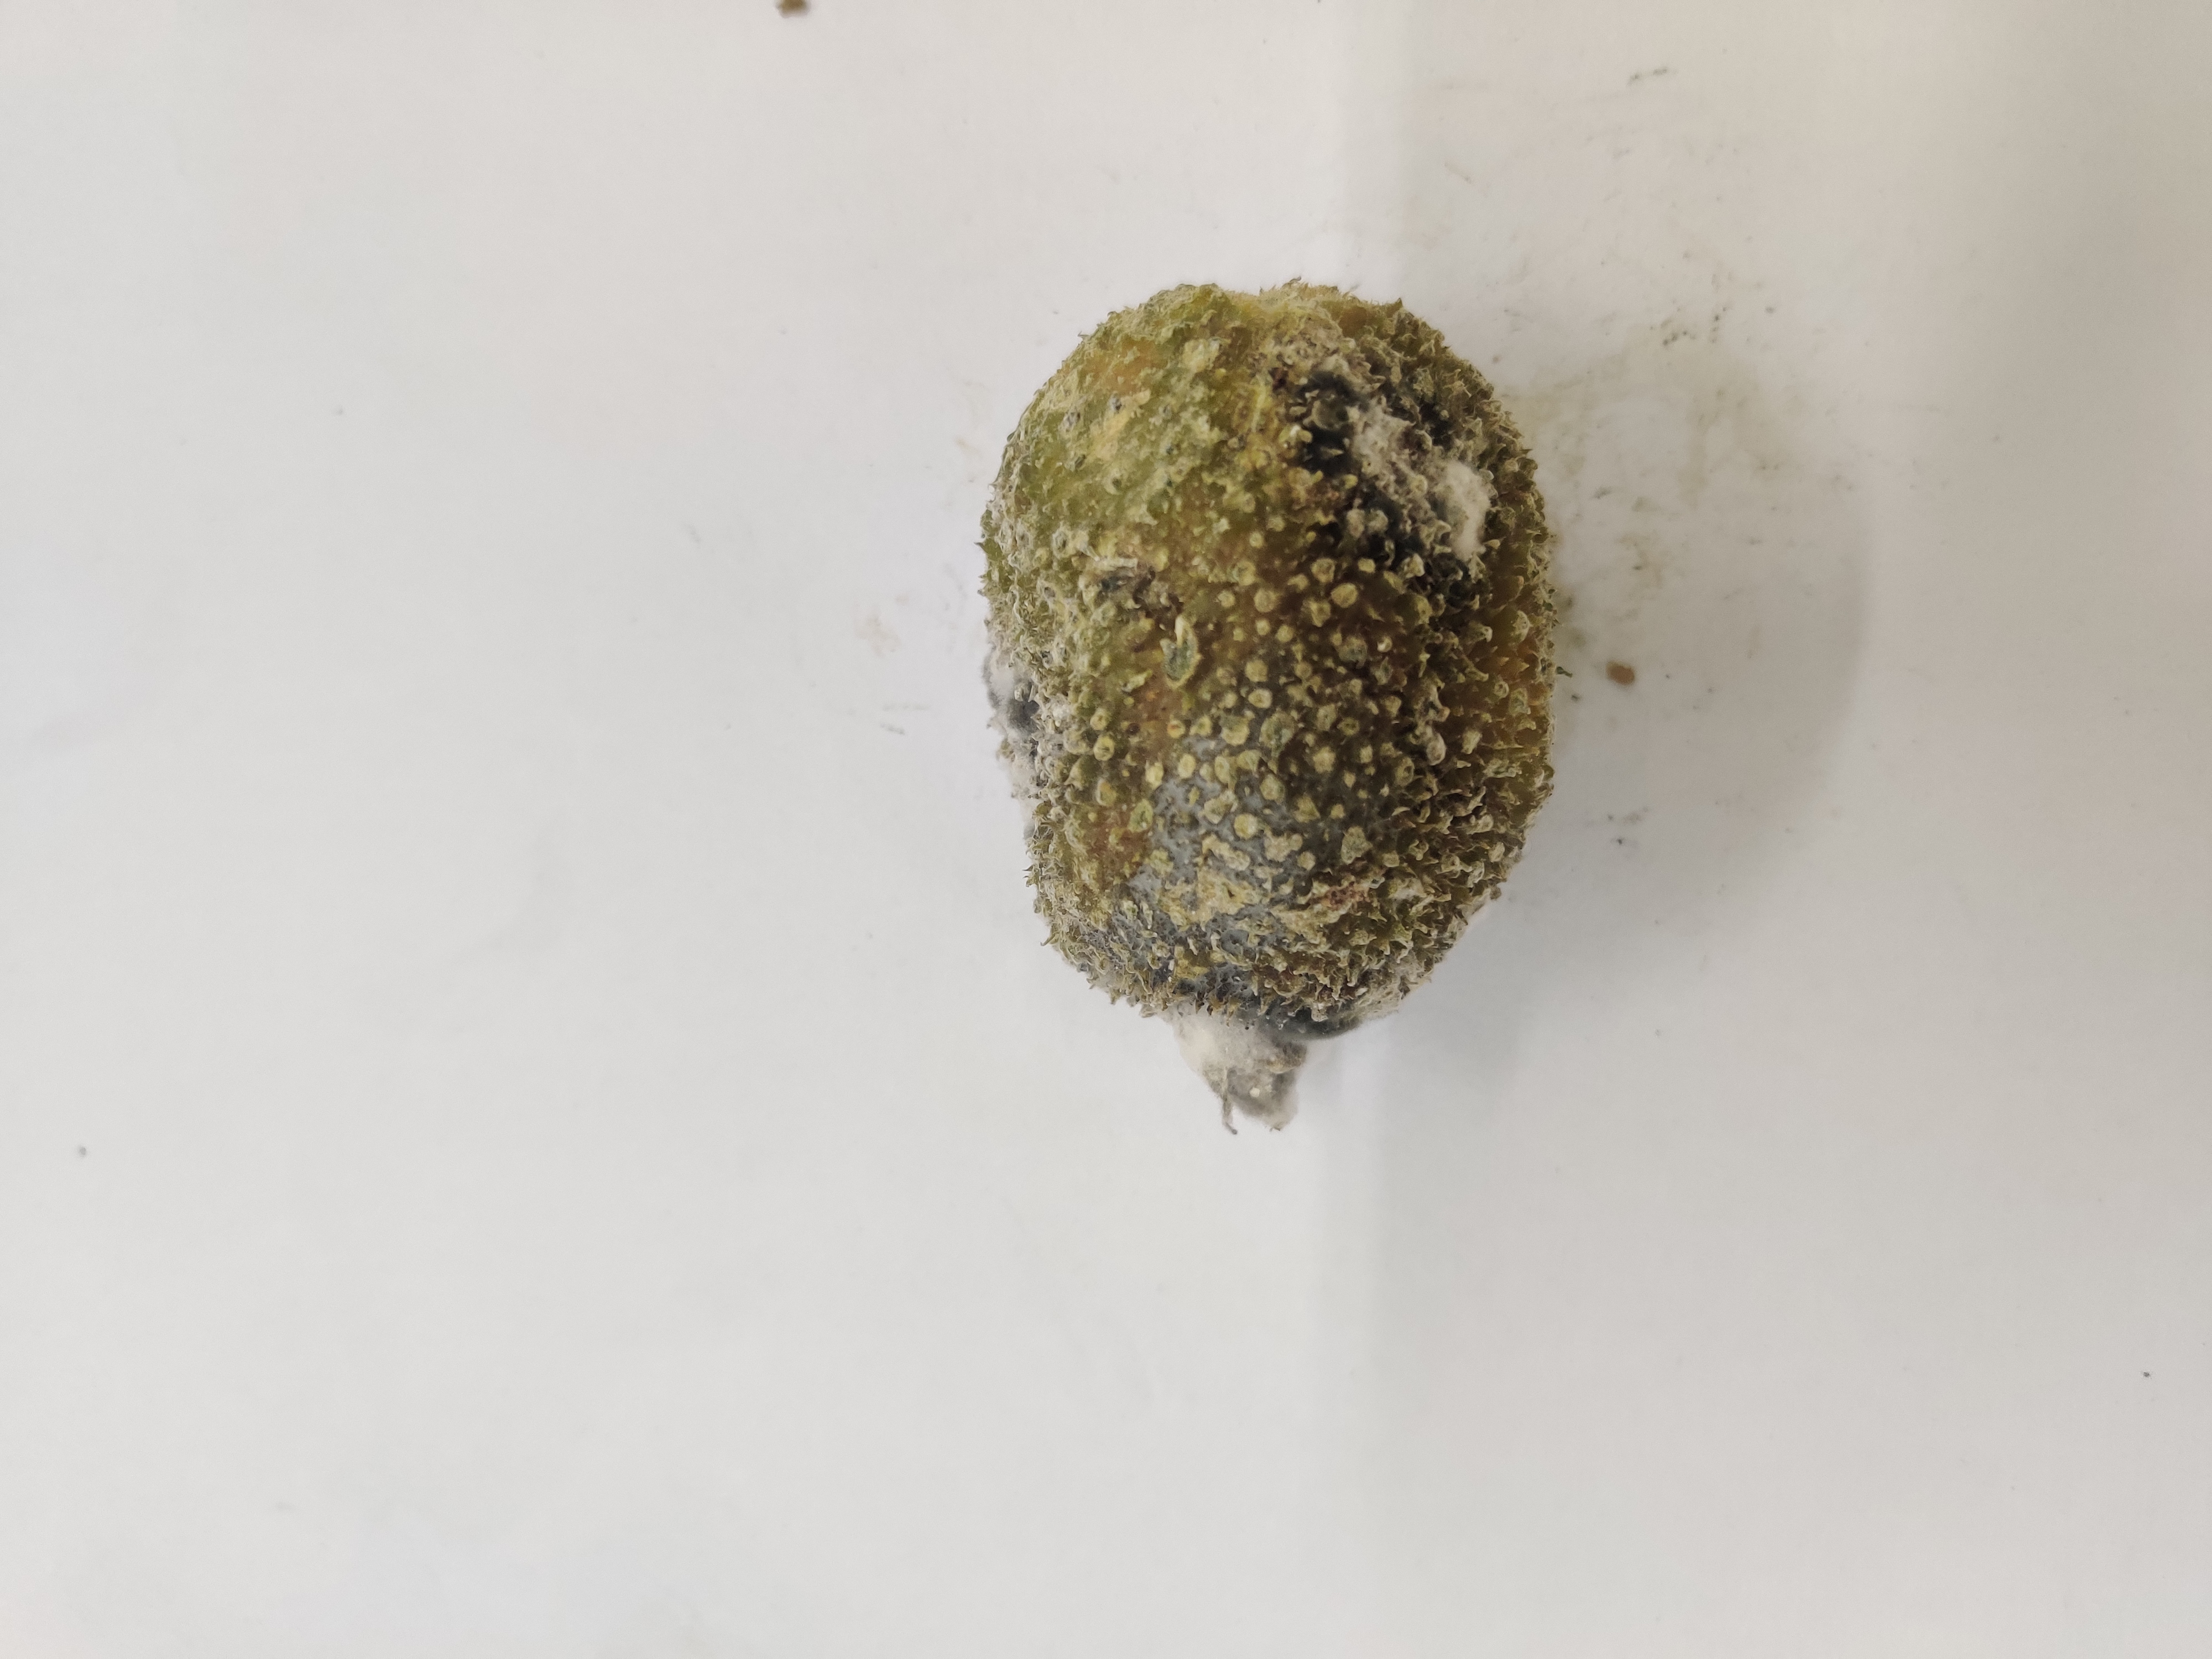
Crop: Spiny Gourd
Condition: Damaged